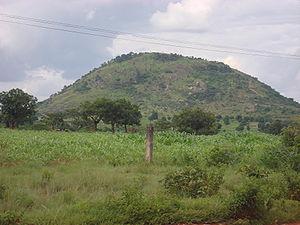
Mont Korhogo, près de la ville du même nom, Région des savanes de Côte d'Ivoire
Korhogo est la quatrième ville de la Côte d'Ivoire au regard de la population et de l'économie. Elle est située au Nord du pays à 635 km d'Abidjan et est le chef-lieu du district des Savanes et de la région du Poro.